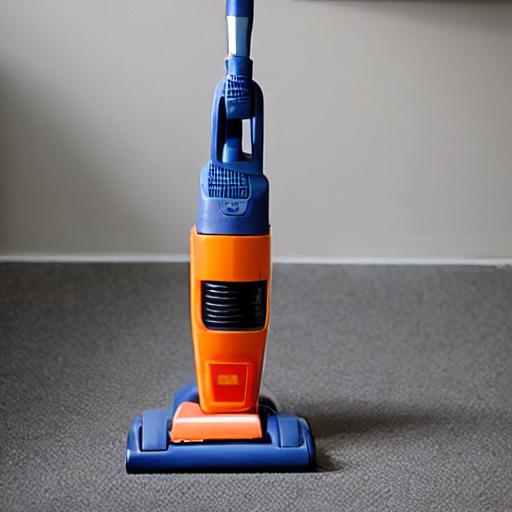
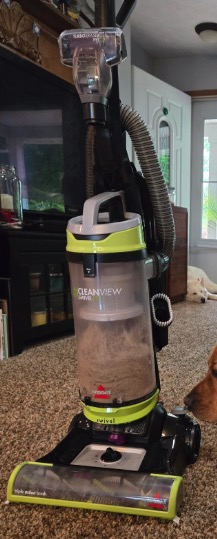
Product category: items_vacuum
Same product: no